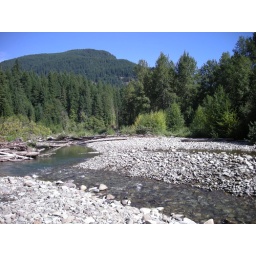
The river is a glacial tributary surrounded by mountains. The water level on this branch is very low